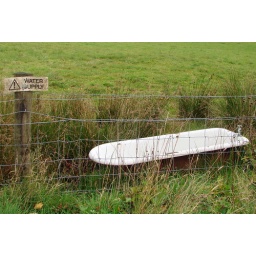
Bath and sign in a field in Glenbranter.